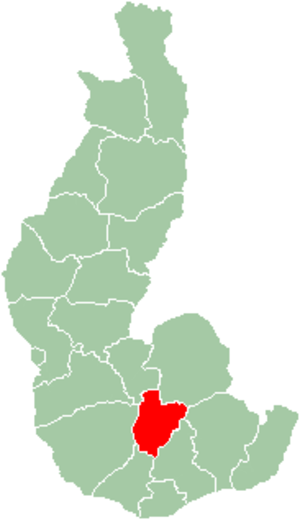
Carte de localisation de la région de Bekily dans la province de Toliara.